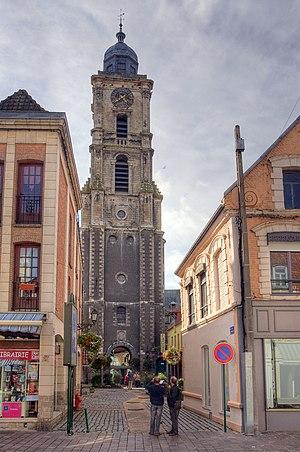
Aire sur la Lys le beffroi This building is classé au titre des Monuments Historiques. It is indexed in the Base Mérimée, a database of architectural heritage maintained by the French Ministry of Culture,
Le beffroi d'Aire-sur-la-Lys est un monument faisant partie du patrimoine d'Aire-sur-la-Lys. Construit une première fois en 1355, reconstruit entre 1716 et 1724, il a été classé au titre des monuments historiques en 1947 en compagnie de l'hôtel de ville attenant. Il fait partie des 23 beffrois qui ont été classés au patrimoine mondial de l’Organisation des Nations Unies pour l'Éducation, la Science et la Culture en 2005 au sein de la liste des « beffrois de Belgique et de France ».